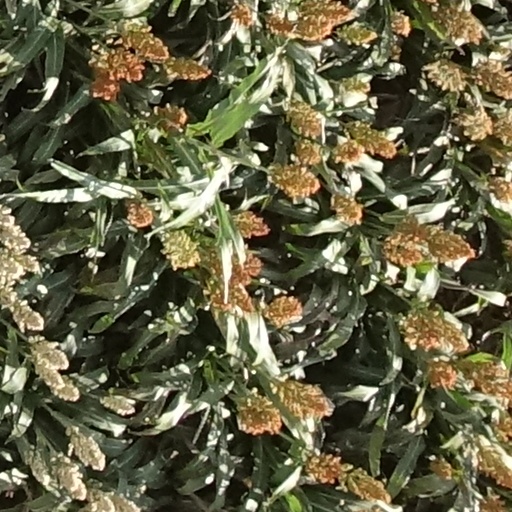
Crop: sorghum